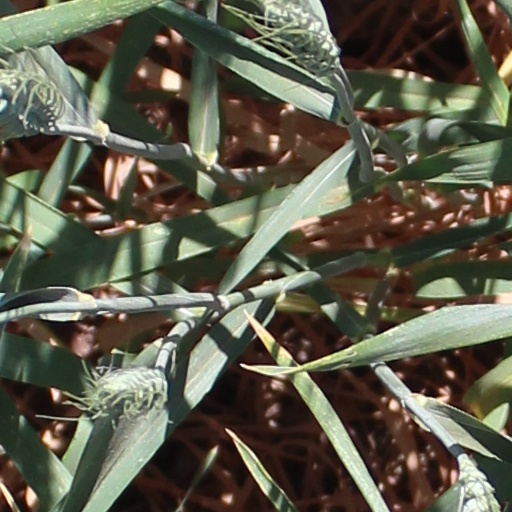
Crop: wheat